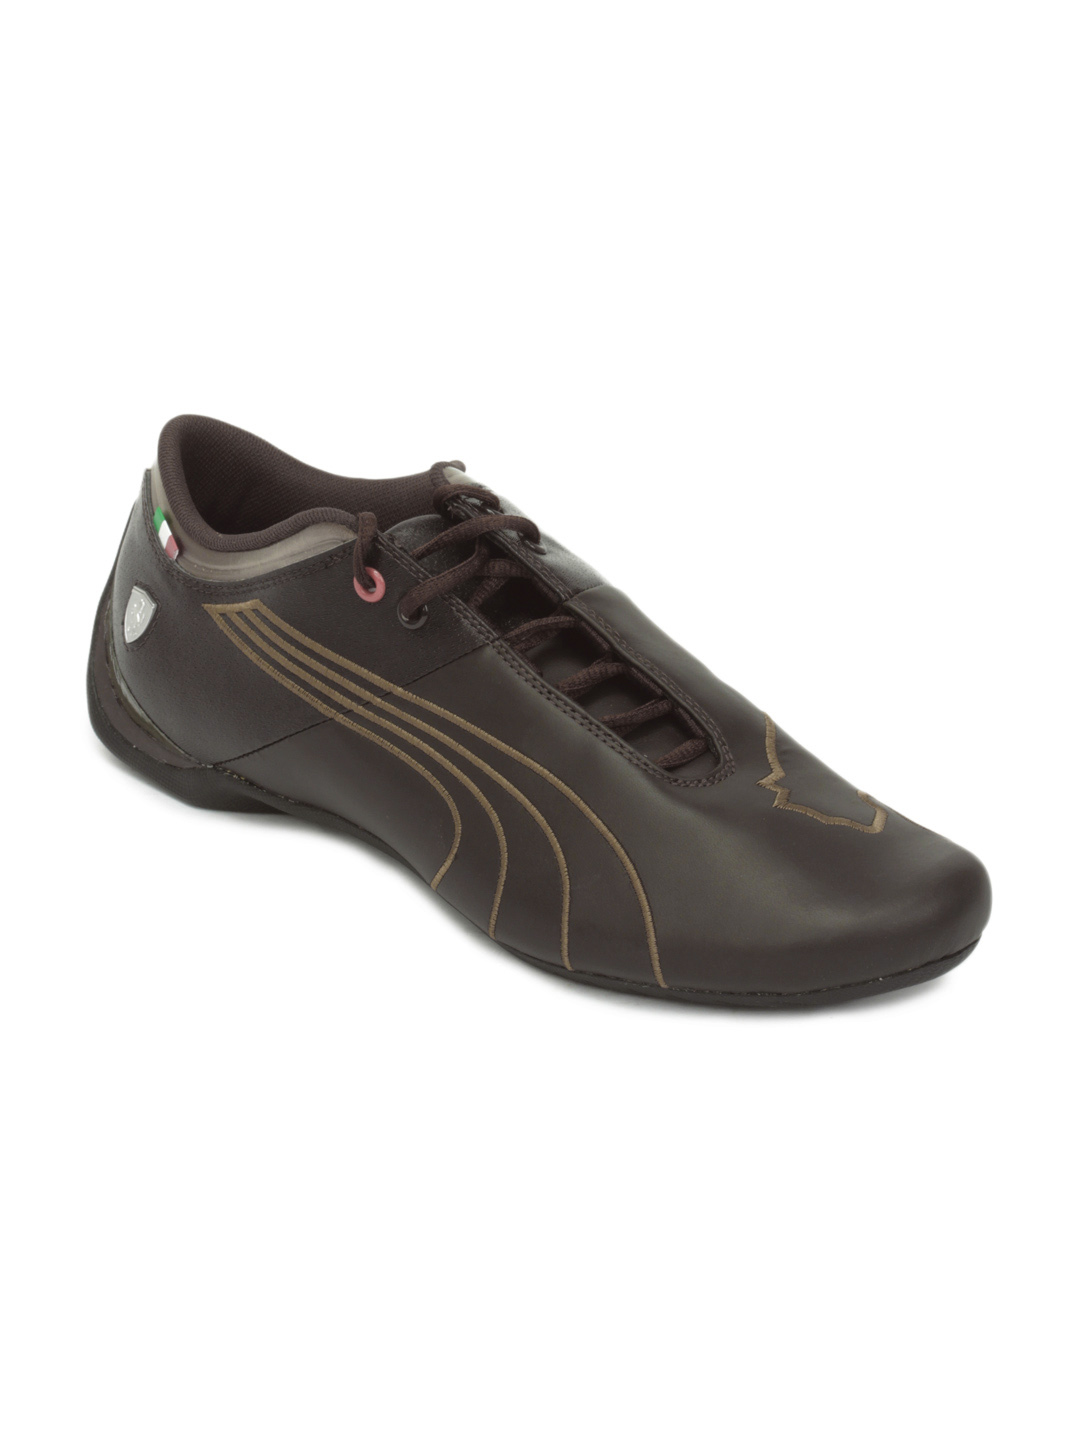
Puma Men Brown Future Cat Shoes
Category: Footwear / Shoes / Casual Shoes
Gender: Men
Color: Brown
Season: Summer 2012
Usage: Casual